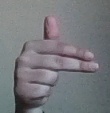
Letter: ghain